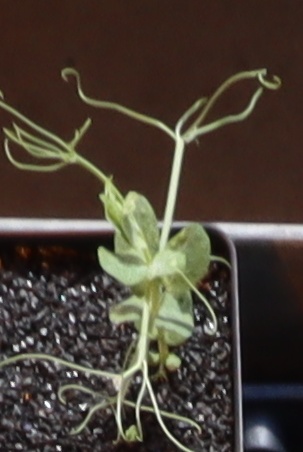
Label: Field Pea